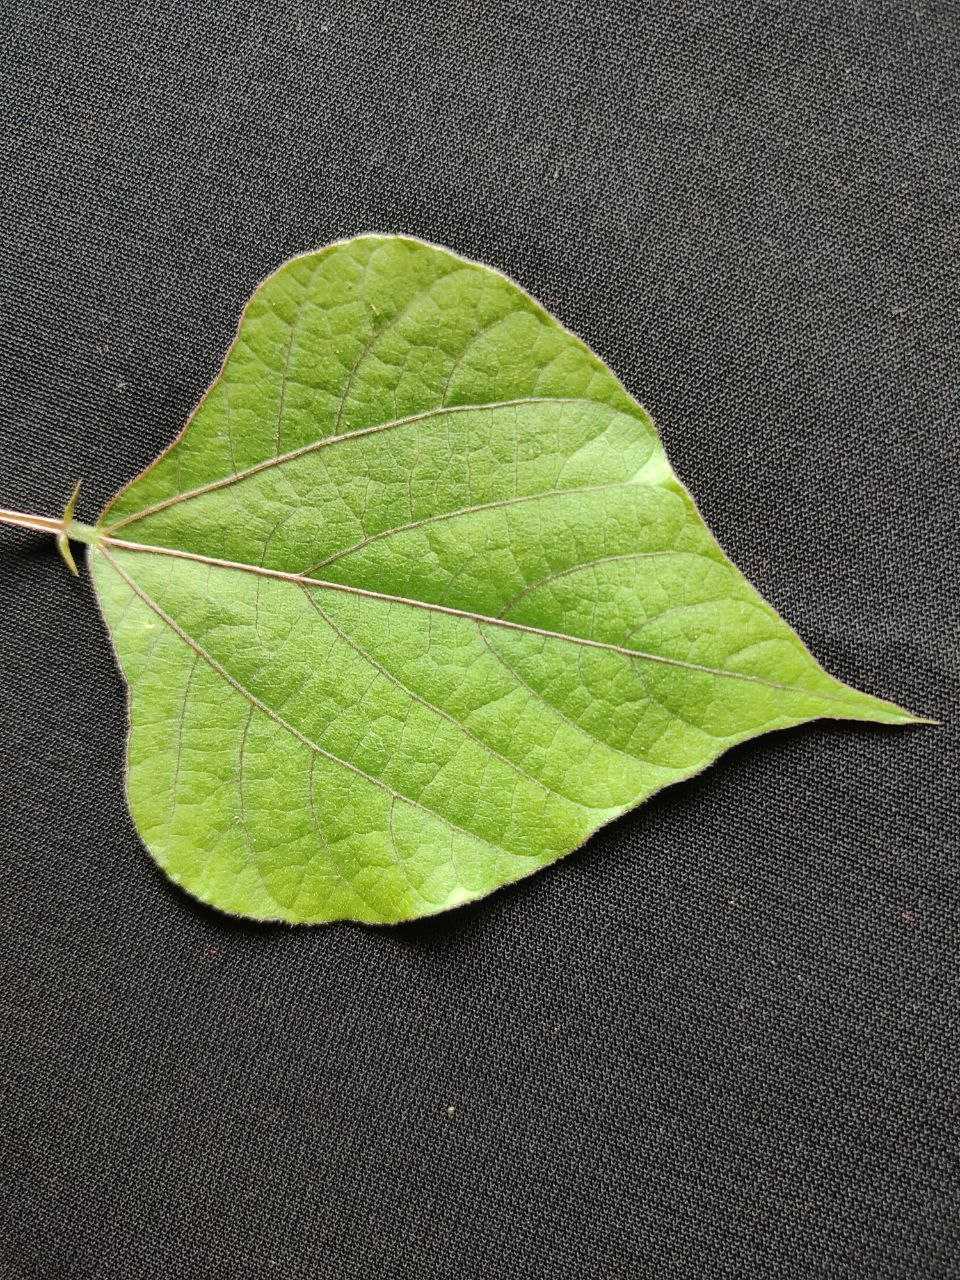
Crop: bean
Leaf condition: Fresh Leaf